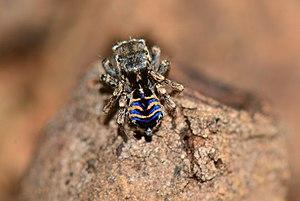
Maratus spicatus
Maratus est un genre d'araignées aranéomorphes de la famille des Salticidae. Ces araignées sauteuses sont appelées Araignées-paons.